Non-volcanic passive margins

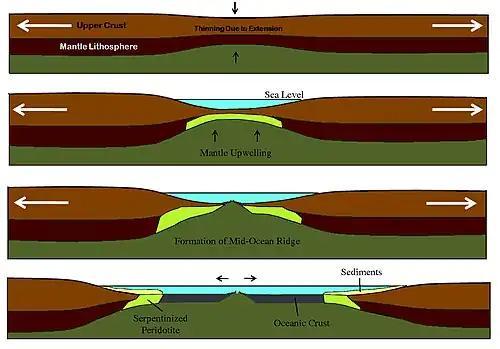

Passive rifting, unlike active rifting, occurs principally by extensional tectonic forces as opposed to magmatic forces originating from convection cells or mantle plumes. Isostatic forces allow mantle material to rise under the thinning lithosphere. Subsidence and sedimentation occur during both the initial rifting stage and the post rifting stages. Only after initial rifting does any mantle melting occur. Continued extension of the lithosphere will eventually lead to decompression melting of the mantle and the formation of a mid-ocean ridge. This process results in the creation of an ocean basin, and possibly conjugate NVPM.